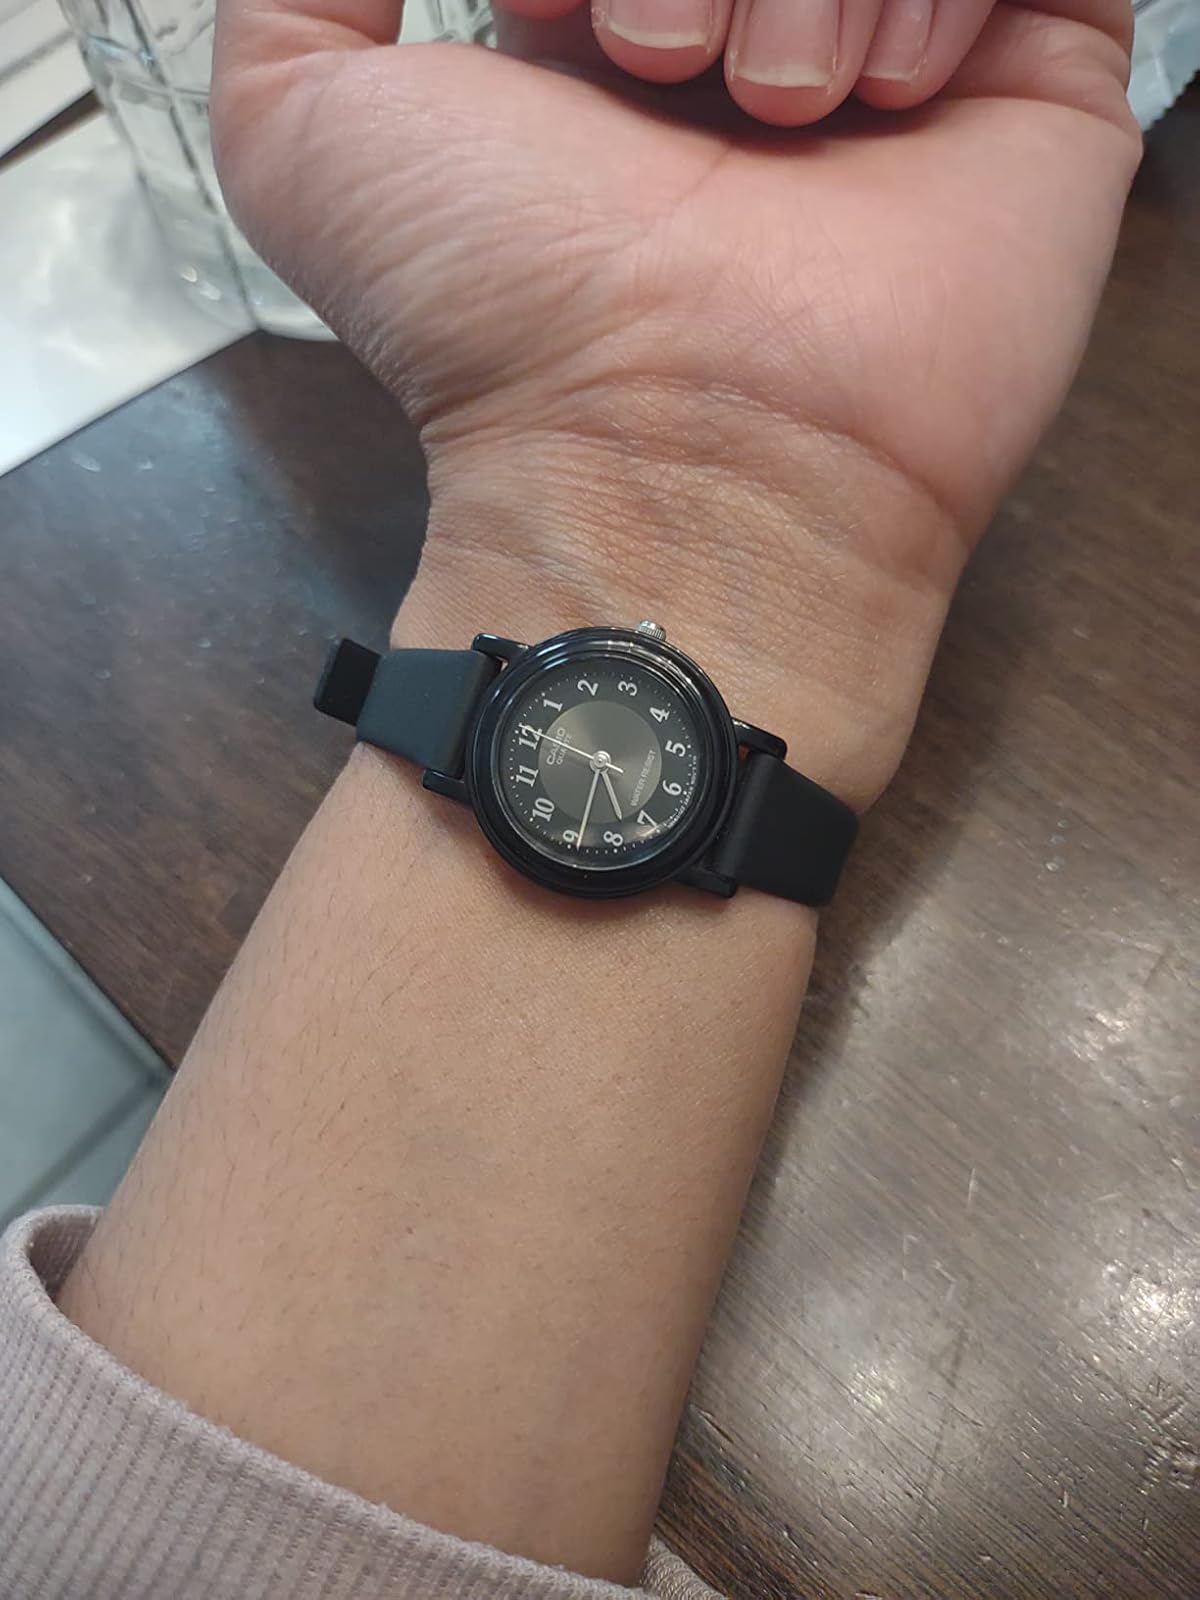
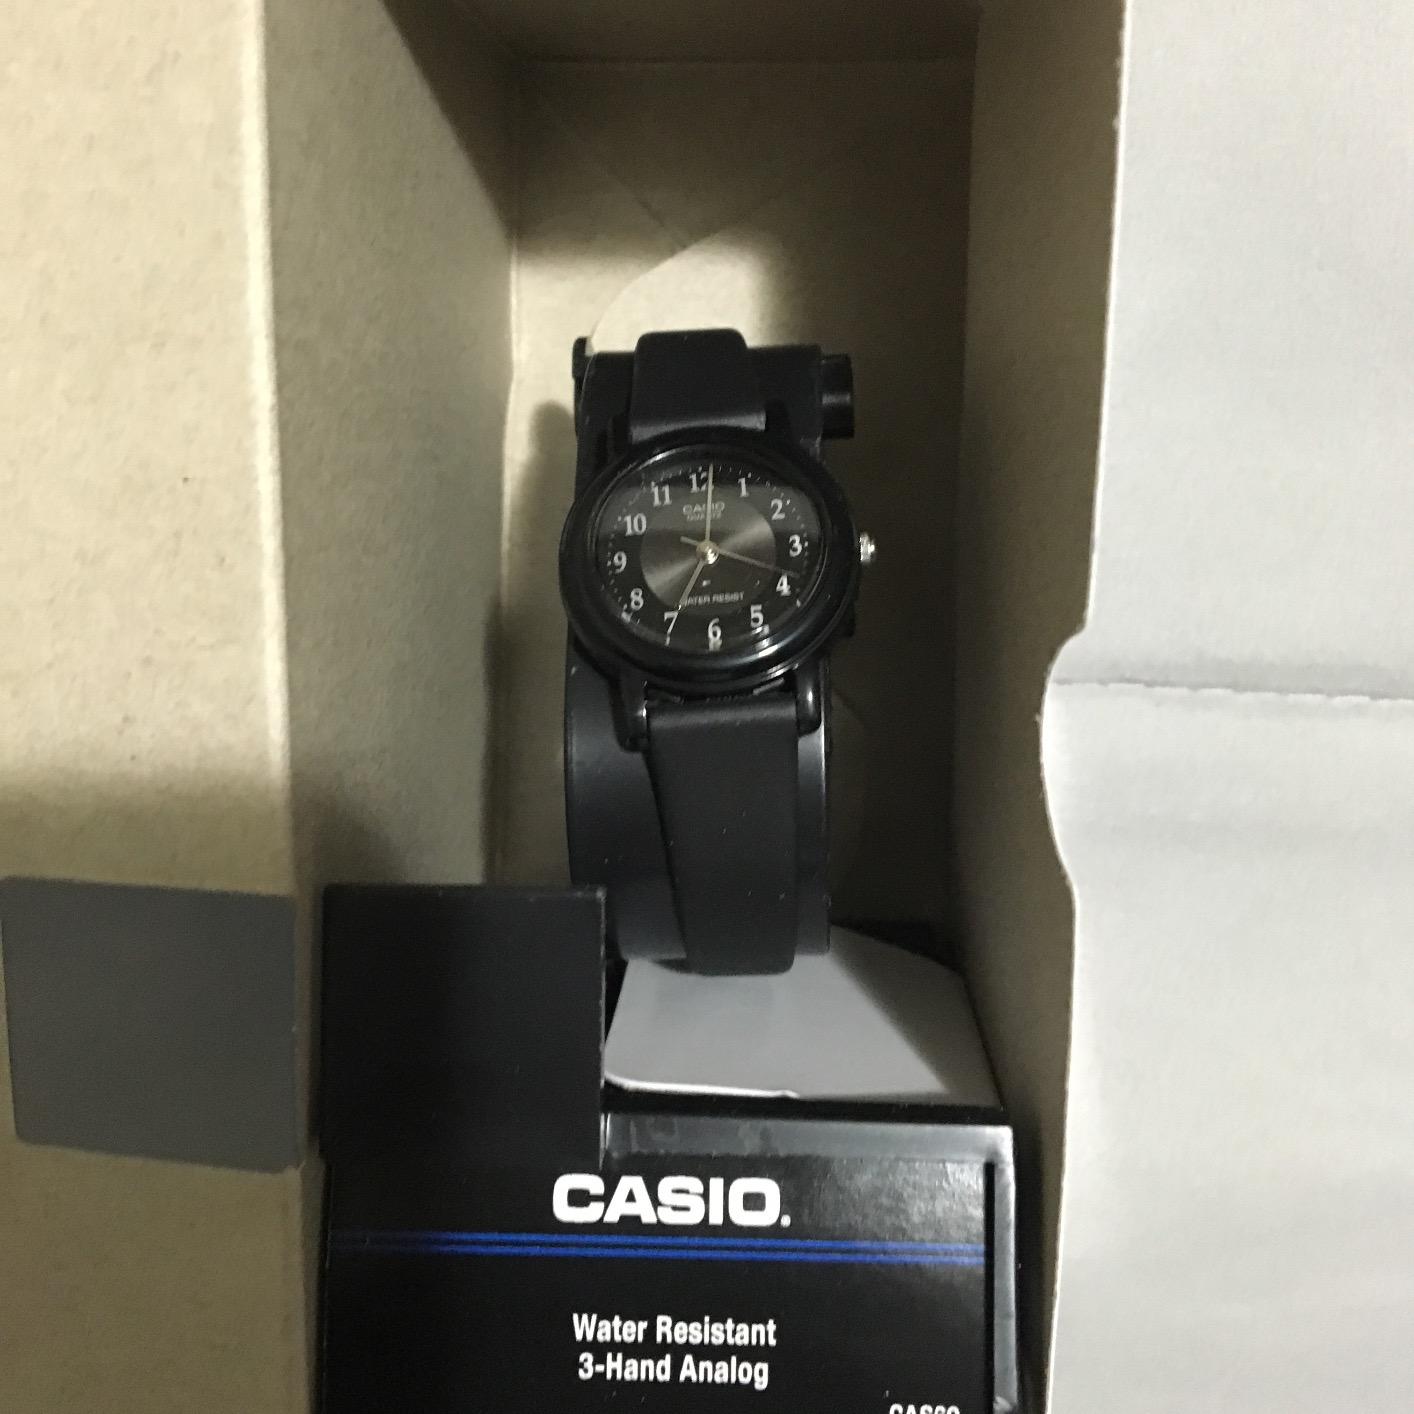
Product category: accessories_watch
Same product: yes